Ghost Theater

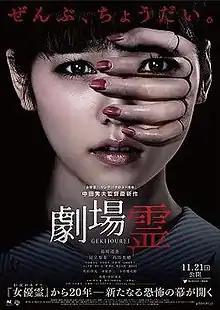
Poster

is a 2015 Japanese horror film directed by Hideo Nakata and a remake of "Don't Look Up" (1996). It was released on November 21, 2015.